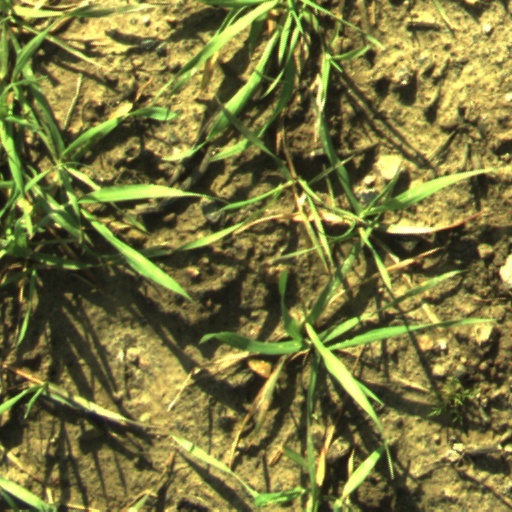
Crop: wheat